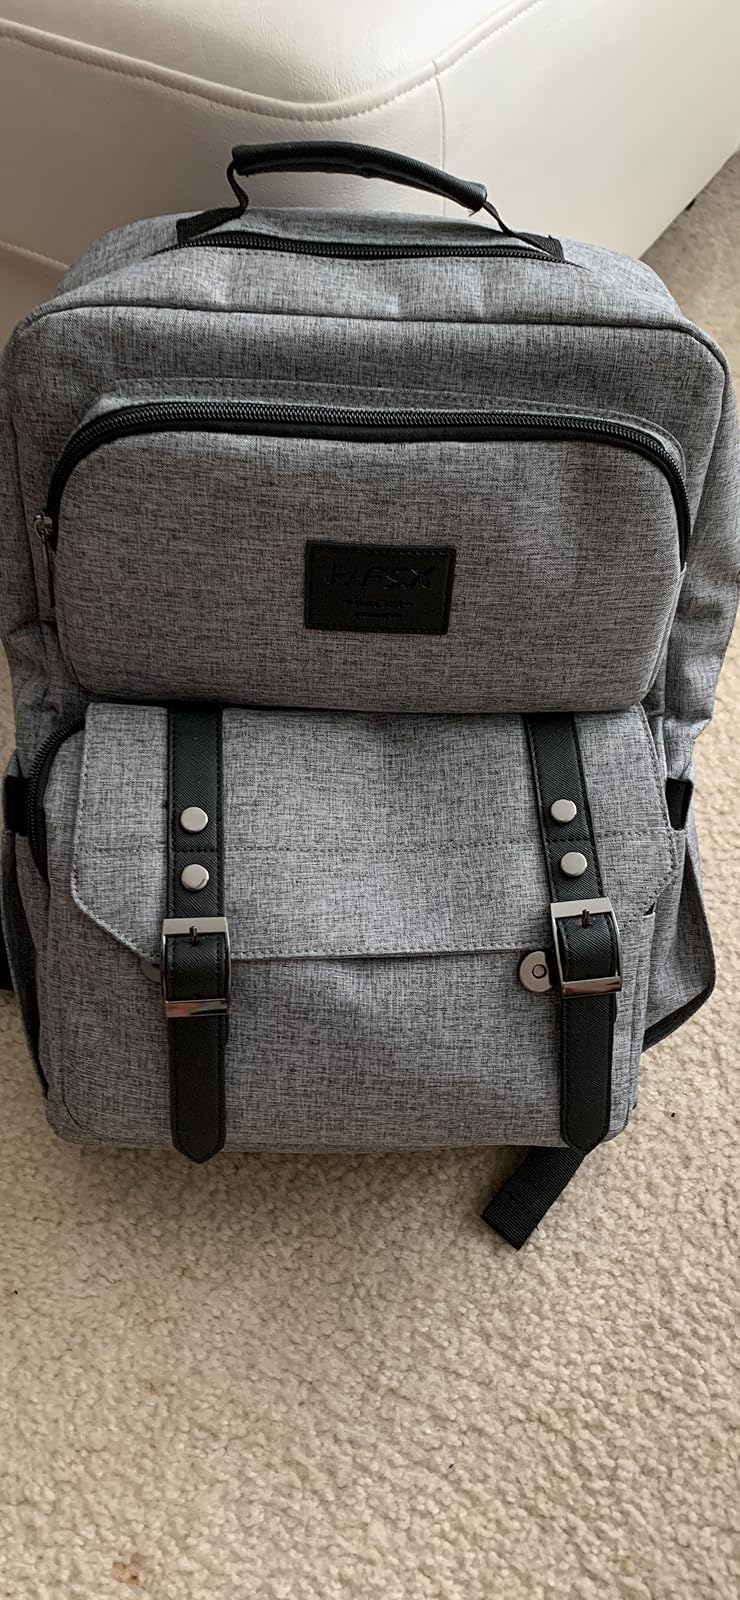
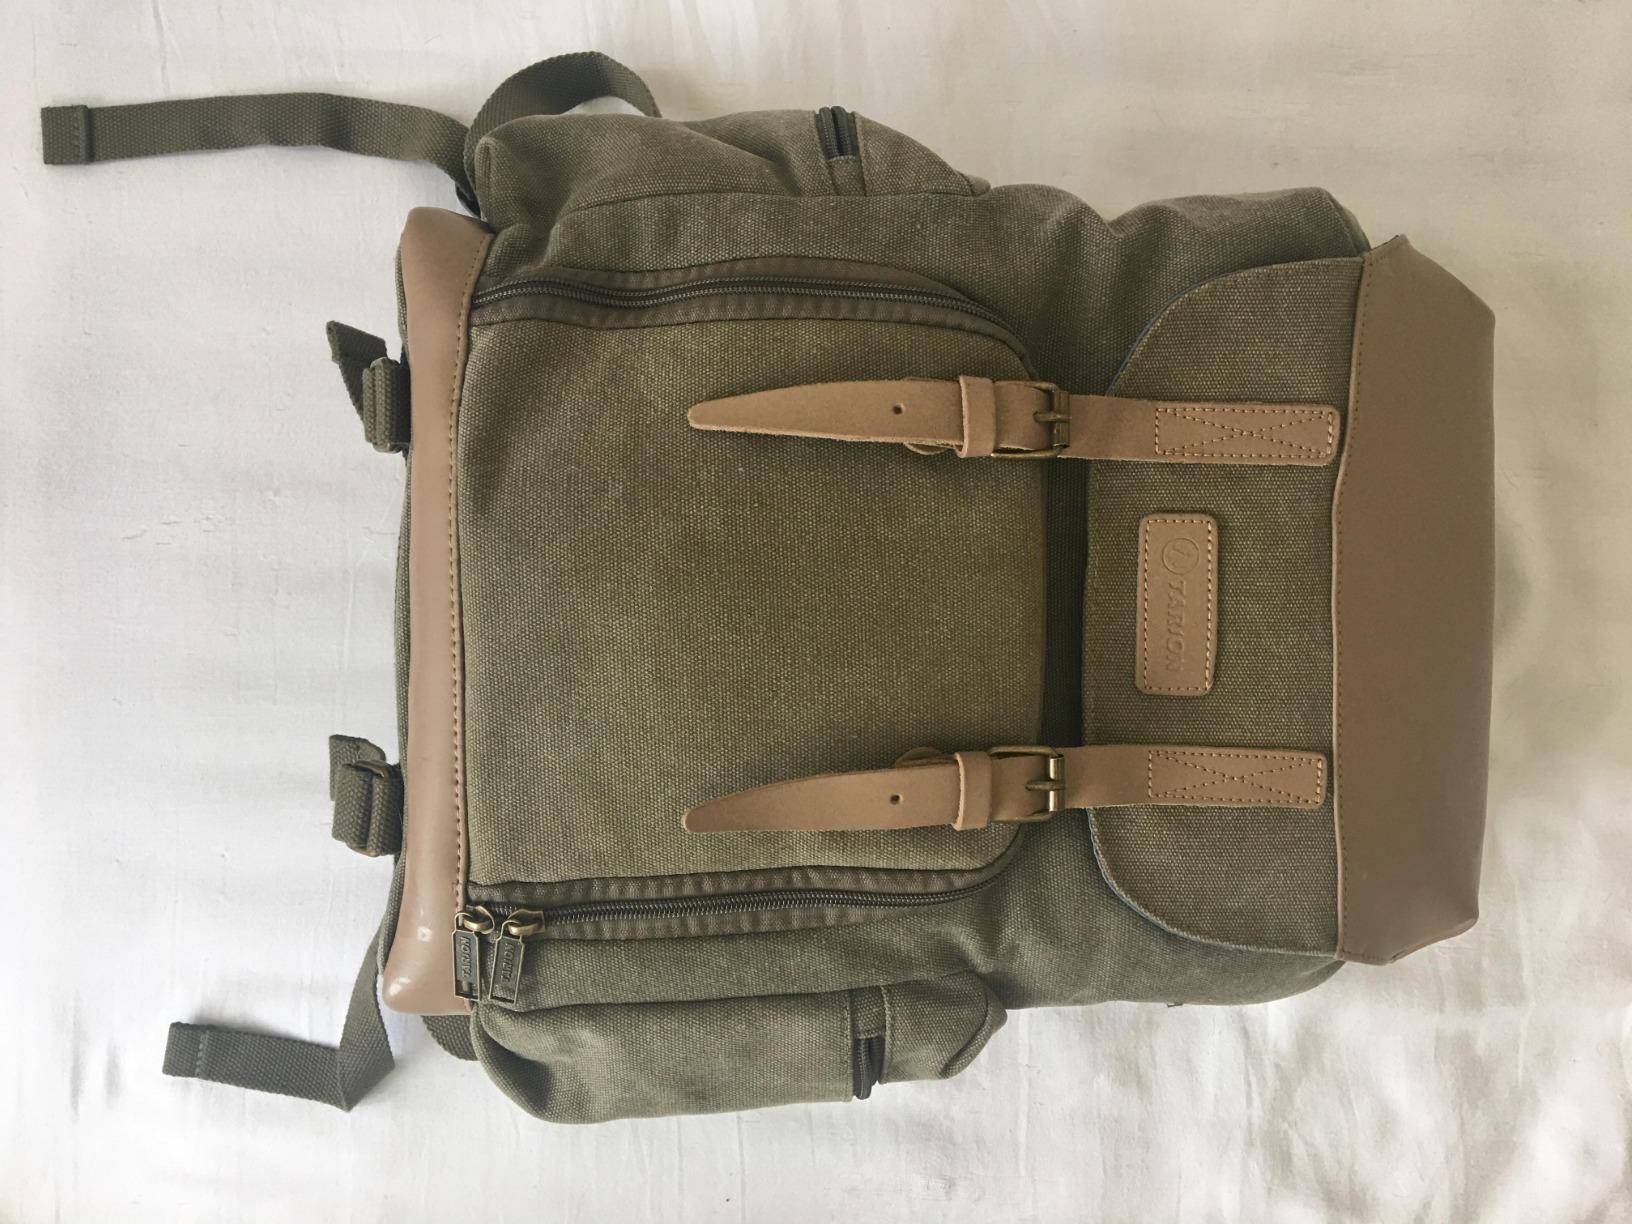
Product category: bag
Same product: no